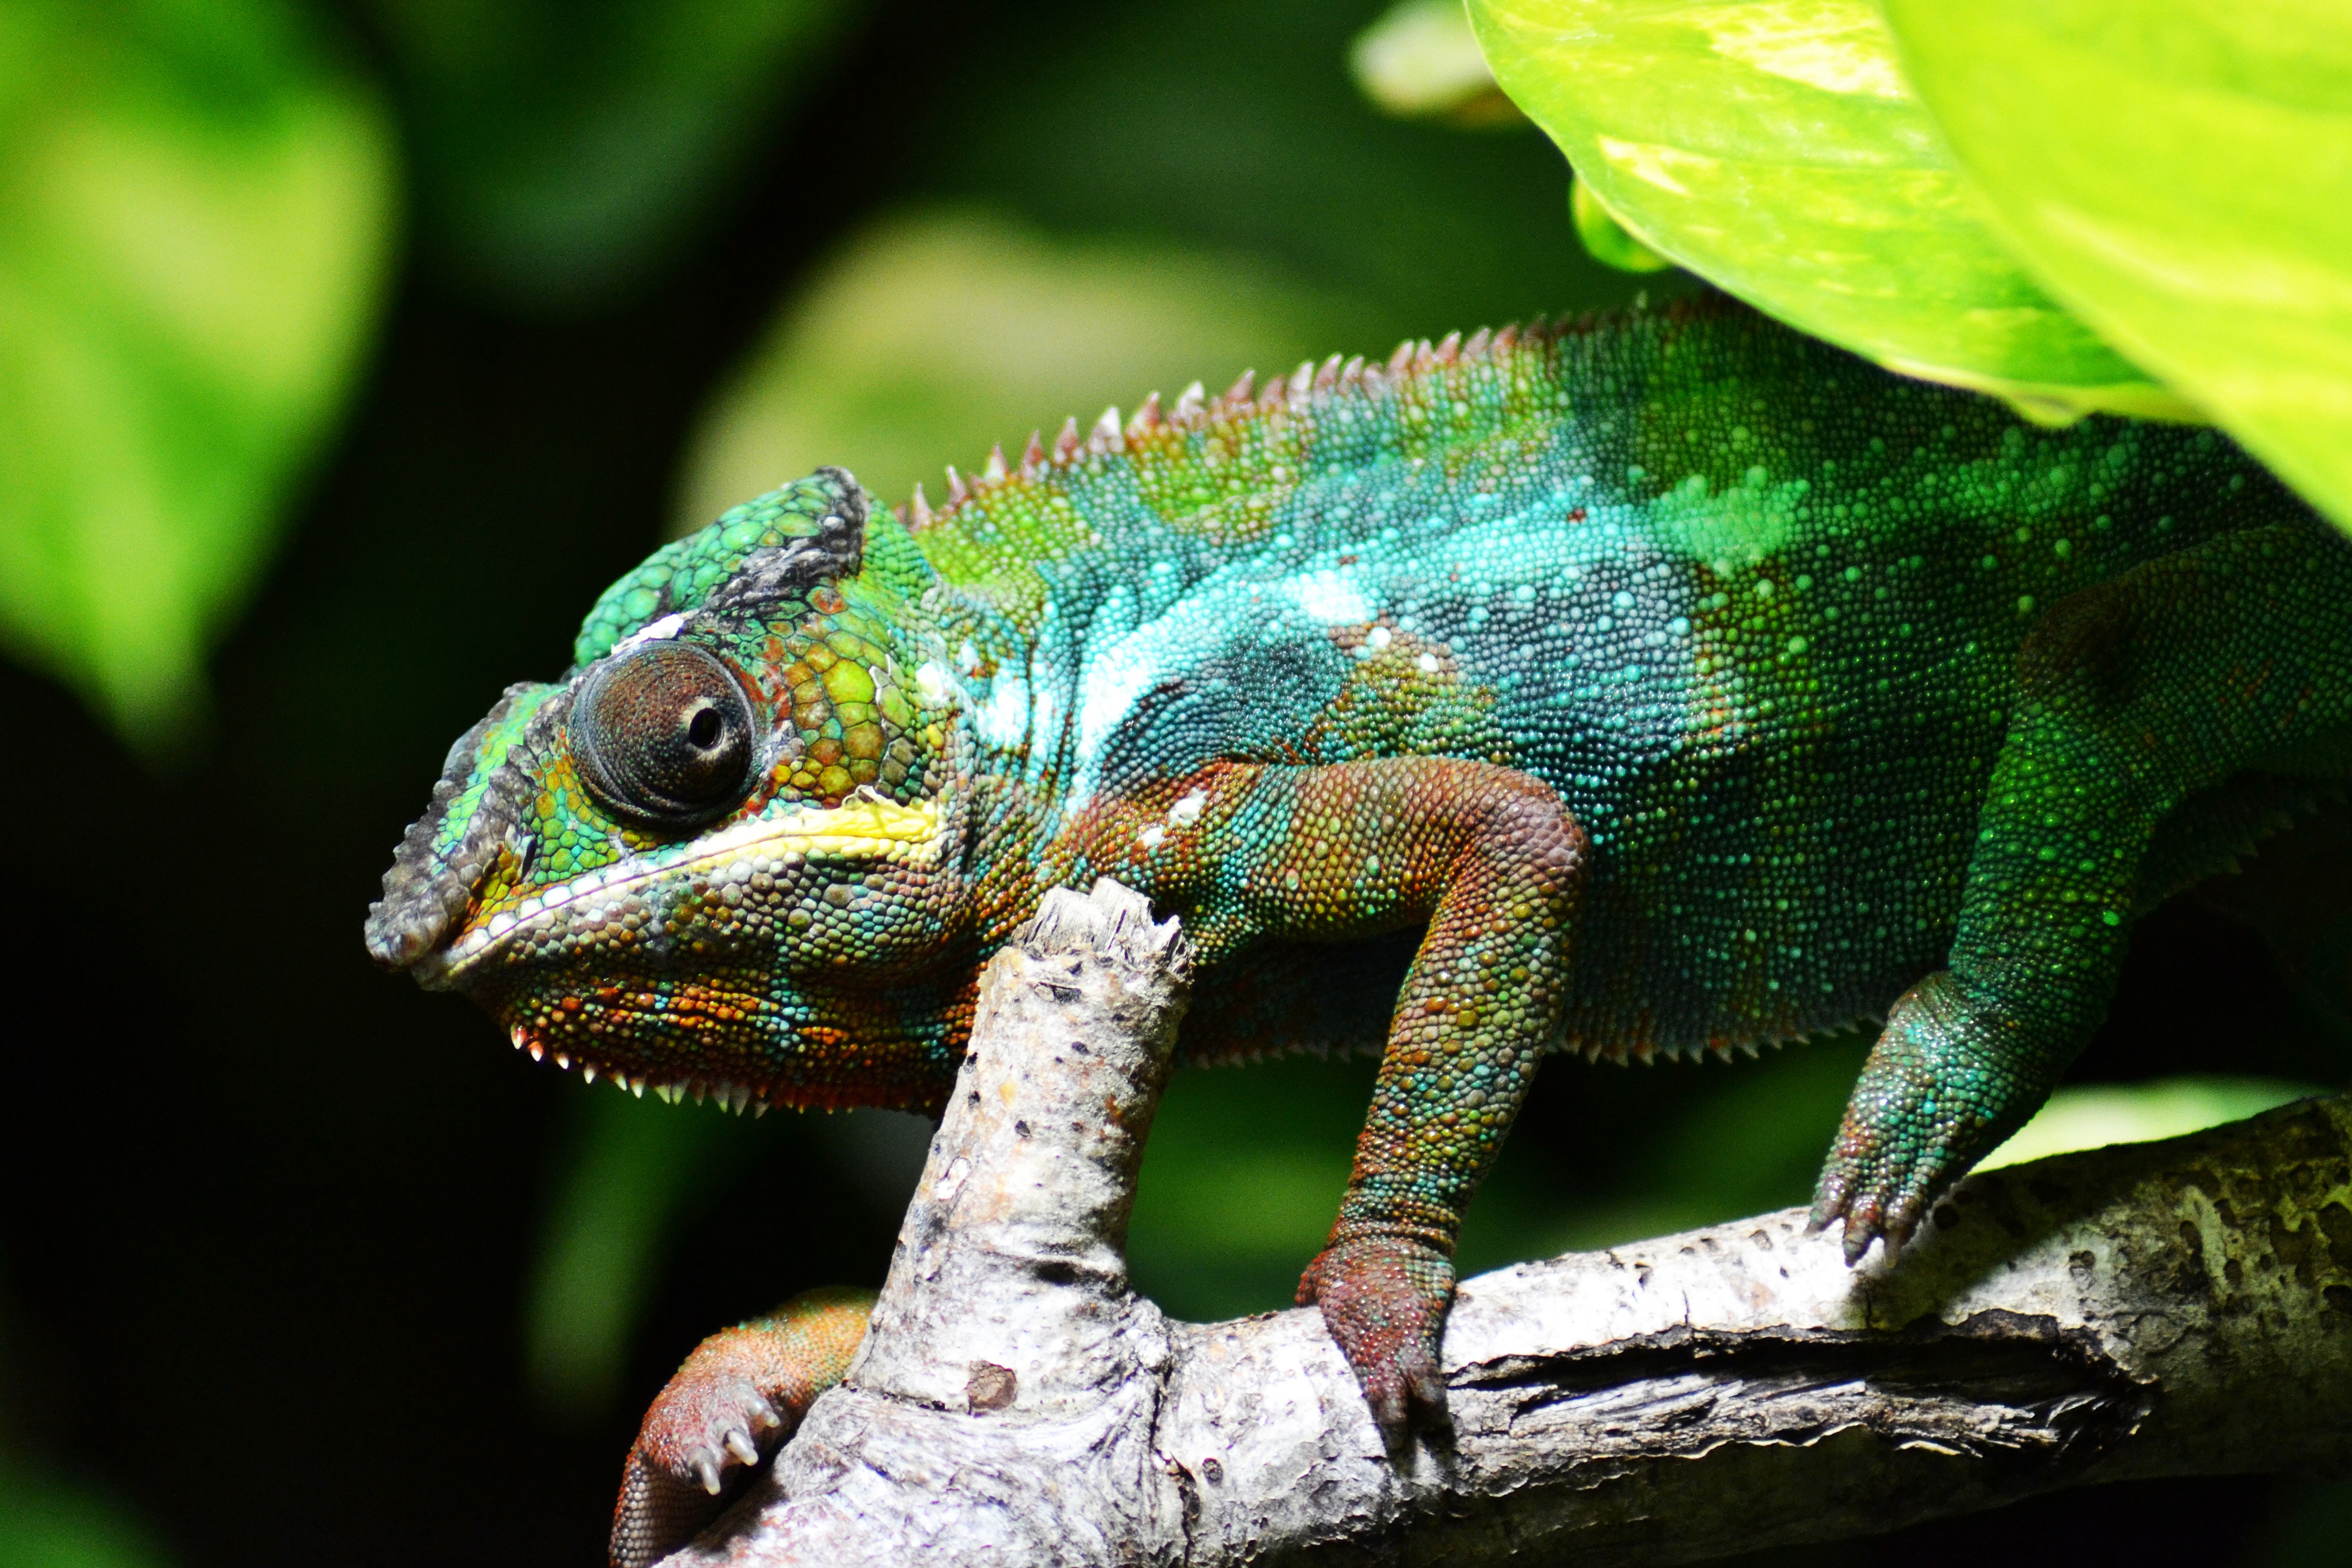
wildlife, green, reptile, colorful, fauna, lizard, green lizard, close up, chameleon, vertebrate, detail, iguania, lacerta, multi coloured, dactyloidae, on branch, scaled reptile, lacertidae, african chameleon, family chamaeleonidae